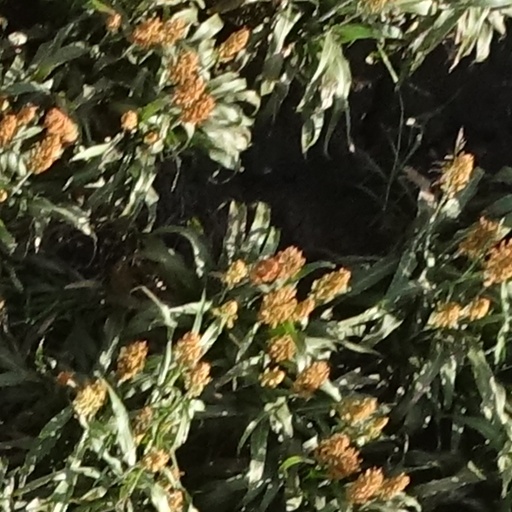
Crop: sorghum